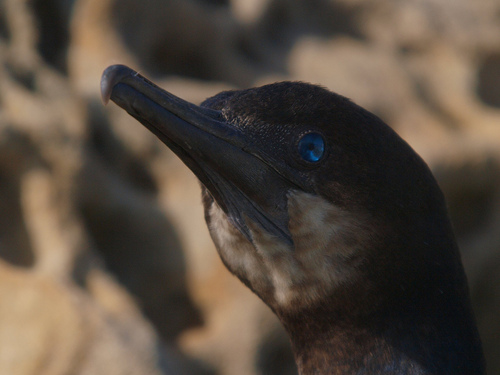
a brown bird with blue eyes and a black beak.
this bird is black in color and has an oddly shaped black bill along with a black eye ring and blue eyes. .
a big brown bird that has blue eyes, long and strong beak curved at the tip, and brownish white throat.
this bird is black with blue eyes and has a long, pointy beak.
this bird has small blue eyes, a long black beak and a black head.
this bird has a very colorful eye
this bird has a bill that curves at the end, and a light colored throat.
this bird has a greyish-brown throat and a long hooked beak.
this bird has wings that are black and has a long bill
this bird has a large black bill that curves downward.
Species: Brandt Cormorant